Vial of Life

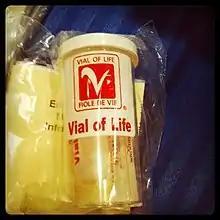
Vial of Life Bottle

It is unknown where and when the first Vial of Life program started. The Vial of Life was named after the prescription bottles that were originally used to store a medical information form inside the patient's refrigerator. The prescription bottle would then be rubber-banded to the bottom of the top-most shelf of the refrigerator door.